Igor Bancer

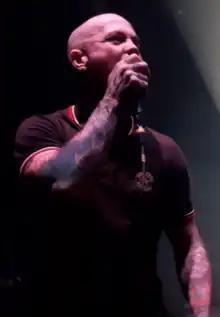
Bancer performing live in Minsk, March 2020

Igor Ramanovich Bancer is a Polish Belarusian musician, opposition figure, and former political prisoner. He is the former editor-in-chief of the "Magazyn Polski" and of the "Głos znad Niemna" ("Voice from over the Neman") in exile as well as the former spokesperson of the Union of Poles in Belarus. Bancer is perhaps best known as the founder and singer of the Grodno-based streetpunk band Mister X, though he also served as head of the "Grodno Rock-club".